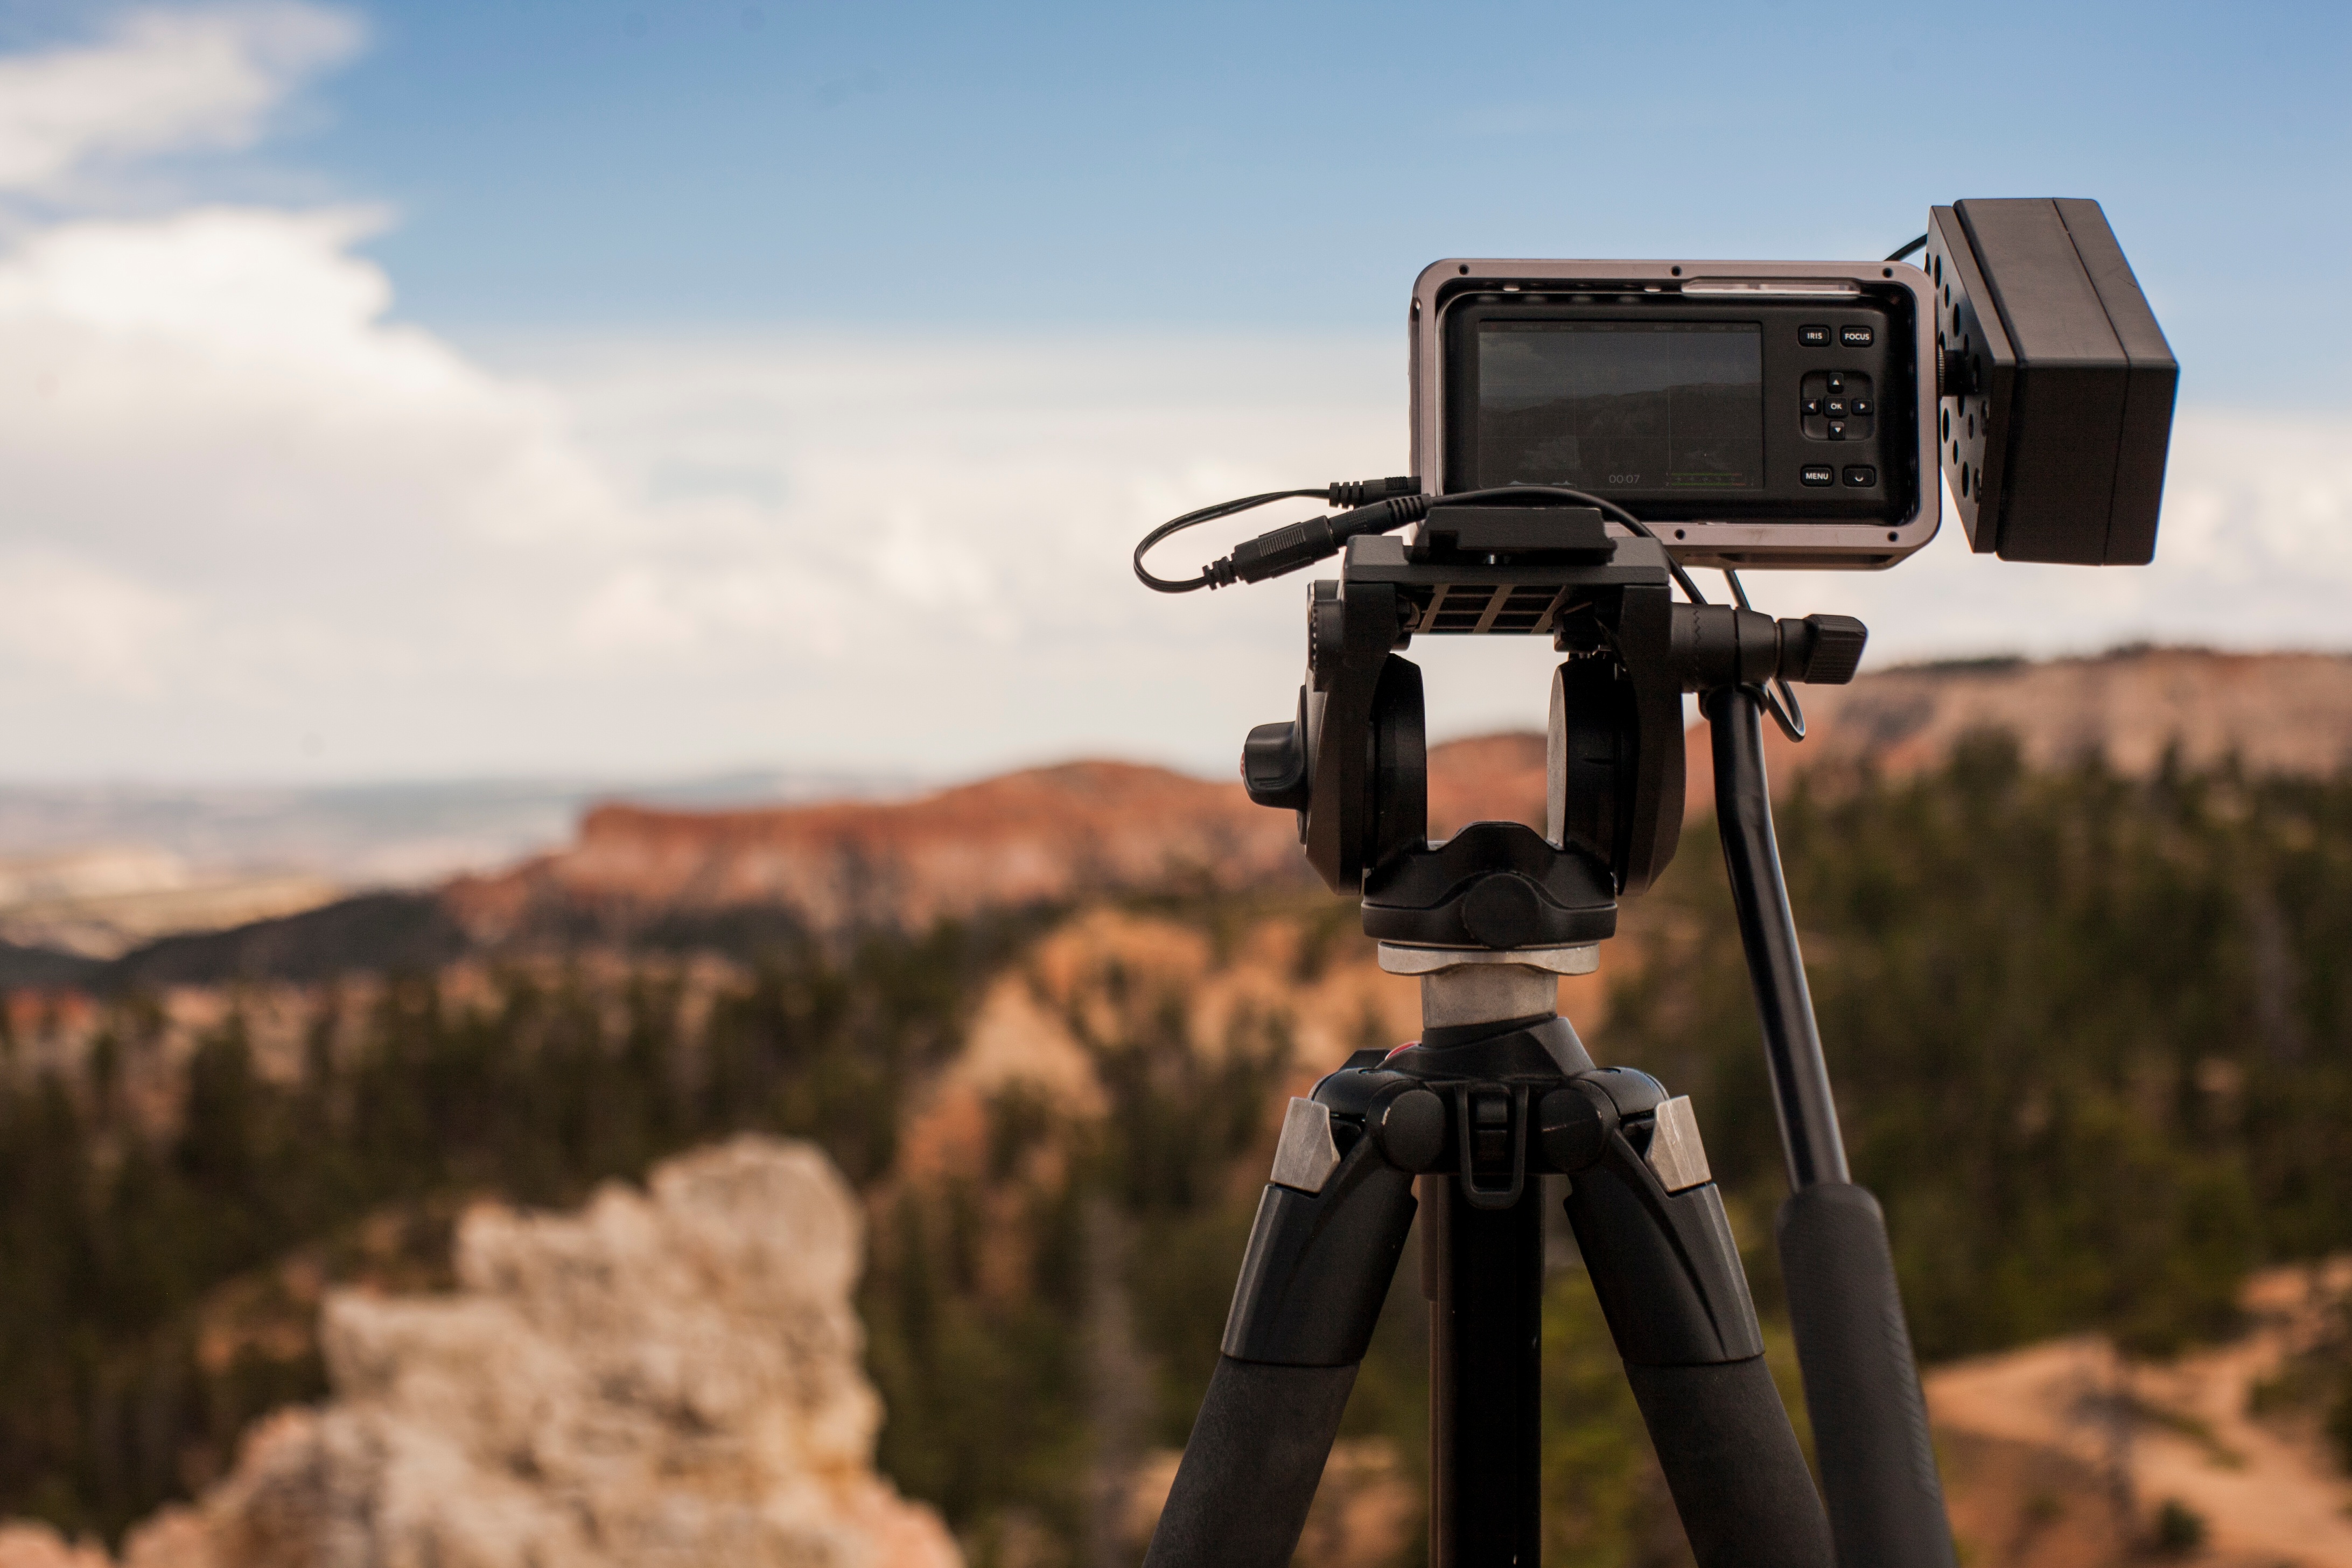
vehicle, single lens reflex camera, cameras optics, camera accessory